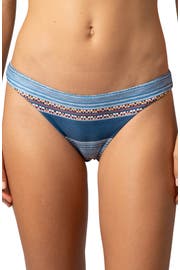
blanket style stripe pattern cheeky microfiber bikini bottom that look good on a fine day in or out of the pool